Mohammad Ebrahim Hemmat

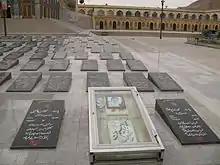
Hemmat's grave in Shahreza

He is remembered in Iran as a war hero and a prominent military figure in the Iran-Iraq War, as well as one of the IRGC's most prominent commanders in the war. The Hemmat Expressway, Shahid Hemmat Metro Station and Hemmat Underpass in Tehran are named after him.